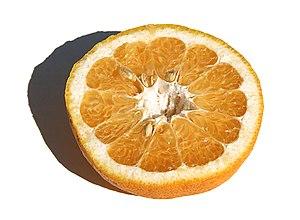
natsudaidai en coupe (mars)
Natsumikan, ou Amanatsu ou encore Bigarade natsudaïdaï, Citrus x natsudaidai, Citrus natsumikan, Citrus × aurantium, est un arbuste et son fruit, appartenant à un groupe d'agrumes tardifs originaire et traditionnellement cultivé au Japon. Cette «mandarine d'été», se récolte en avril pour être consommée en mai. Il est souvent confondu avec : kawano natsudaidai, amanatsu daidai, amanatsukan, et amanatsu mikan